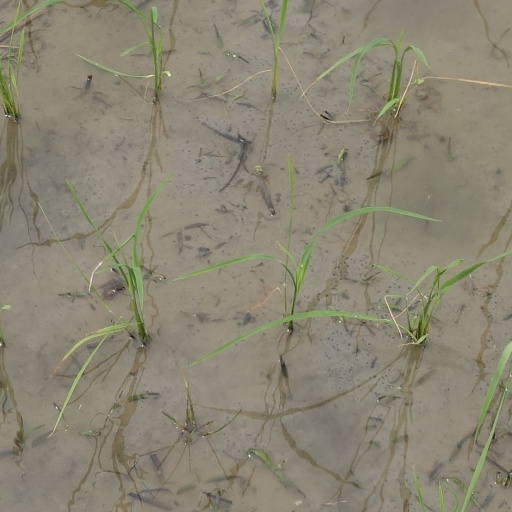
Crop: rice